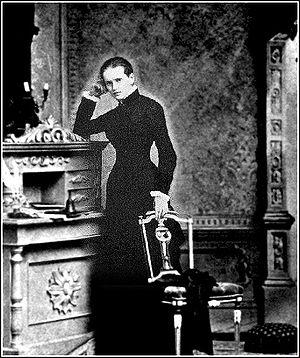
Friedrich Wilhelm Nietzsche [ˈfʁiːdʁɪç ˈvɪlhɛlm ˈniːt͡sʃə] est un philologue, philosophe, poète, pianiste et compositeur allemand, né le 15 octobre 1844 à Röcken, en Prusse, et mort le 25 août 1900 à Weimar, en Saxe-Weimar-Eisenach.
Louise von Salomé ou Lioulia von Salomé ou Luíza Gustavovna Salomé, dite Lou Andreas-Salomé, née le 12 février 1861 à Saint-Pétersbourg et morte le 5 février 1937 à Göttingen, est une femme de lettres germano-russe et l'une des premières femmes psychanalystes. Elle est aussi connue pour ses relations complexes et passionnées avec Friedrich Nietzsche et Rainer Maria Rilke, ainsi que pour sa rencontre importante avec Sigmund Freud qui change le cours de sa vie.